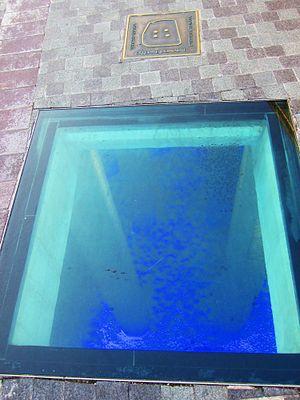
Citerne gallo romaine Antibes
Antibes est une commune française de l'aire urbaine de Nice située dans le département des Alpes-Maritimes en région Provence-Alpes-Côte d'Azur. Ses habitants sont appelés les Antibois et Antiboises. Antibes est, en 2017, la troisième ville la plus peuplée du département, après Nice et Cannes.